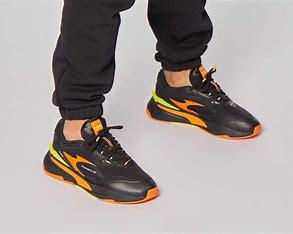
Brand: Puma
Model: Rs Fast